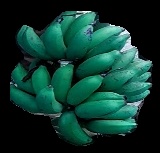
Variety: rasbale
Grade: grade3